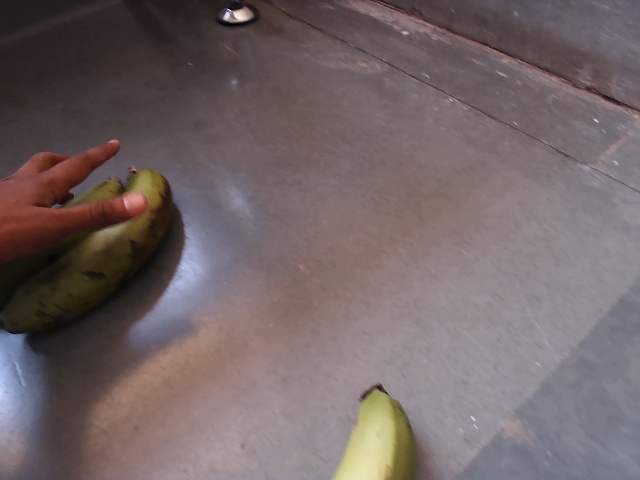
Label: Raw_Banana